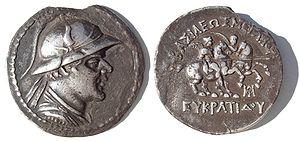
Tétradrachme en argent du roi gréco-bactrien Eucratidès Ier (171-145 av. J.-C.) avec les Dioscures. Pile
Le cheval de Ferghana est un type de cheval qui semble avoir été importé massivement en Chine depuis l'Asie centrale, comme l'illustrent les nombreuses représentations de poteries à l'époque de la dynastie Tang. D'après les textes chinois, cette mesure résulte d'une volonté de l'empereur Han Wudi, désireux de protéger les caravanes marchandes le long de la route de la soie.
Eucratide Iᵉʳ Mégas ou Eucratidès ou Eukratidès est le premier roi de la maison d’Eucratide du royaume grec de Bactriane. Il règne de 171 av. J.-C. à vers 145 av. J.-C.
Dayuan est l'exonyme chinois d'un royaume qui a existé dans la vallée de Ferghana en Asie centrale, décrit dans les ouvrages historiques chinois des archives du grand historien et du livre de Han. Il est mentionné dans les récits du célèbre explorateur chinois Zhang Qian en 130 avant notre ère et des nombreuses ambassades qui l'ont suivi en Asie centrale. Le royaume de Dayuan est généralement accepté comme se rapportant à la vallée de Ferghana, contrôlée par la polis grecque Alexandrie Eschate.